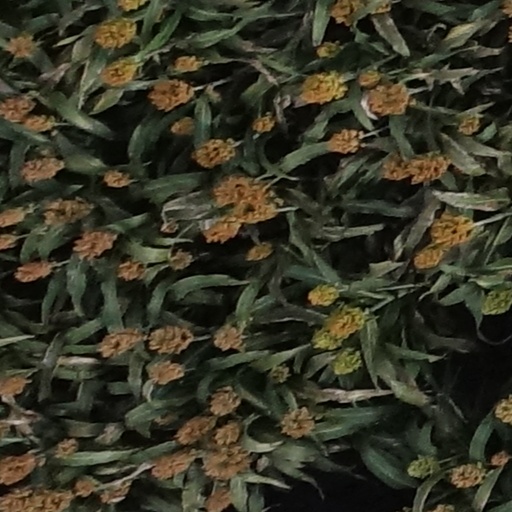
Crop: sorghum